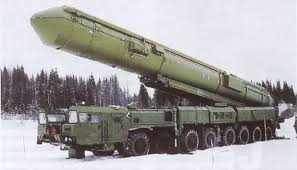
Label: Rs-24